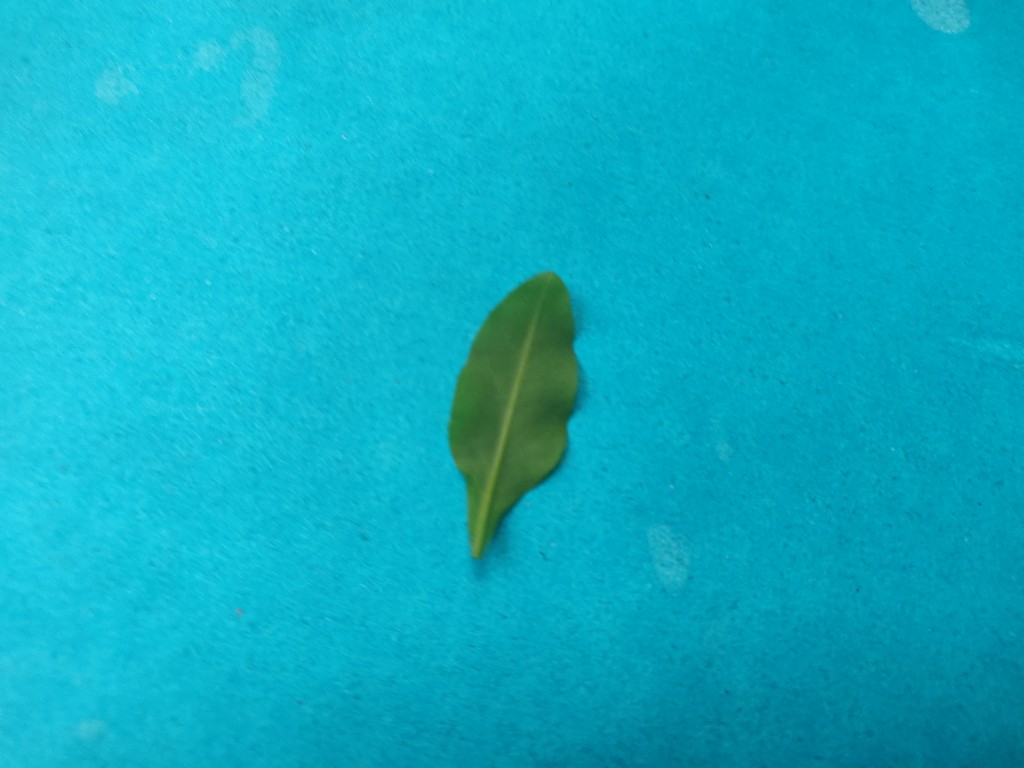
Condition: Healthy
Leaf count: single
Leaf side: back